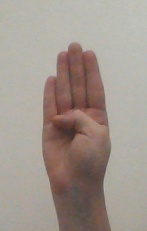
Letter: kaaf